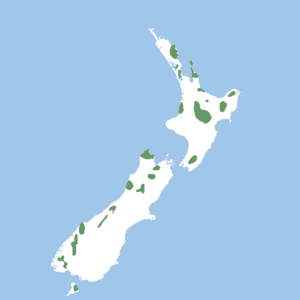
Le Nestor superbe est une espèce d'oiseaux endémique de Nouvelle-Zélande. Il vit dans les forêts où il lance des cris rauques et bruyants.